16bit Sensation

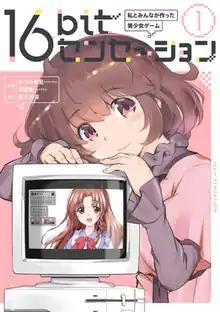
First volume cover

is a Japanese manga conceptualized by Misato Mitsumi, Tatsuki Amazuyu, and Tamiki Wakaki and illustrated by Wakaki. It was first launched as a at Comic Market 91 in December 2016; Kadokawa Shoten started publishing it in collected volumes in September 2020, with two volumes released as of November 2021. An anime television series adaptation, titled "16bit Sensation: Another Layer" and produced by Studio Silver, aired from October to December 2023.